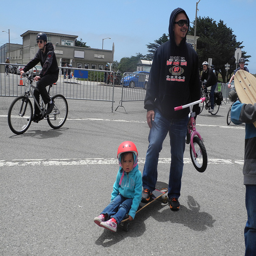
A woman carrying a pink bike next to a kid on a skateboard.
A man and his child riding on a skateboard in a parking lot.
a little kid is sitting on a skateboard outside
A man holding a children's bike with his foot on a skateboard a child is sitting on.
A man has his foot on a skateboard that a little girl is sitting on.